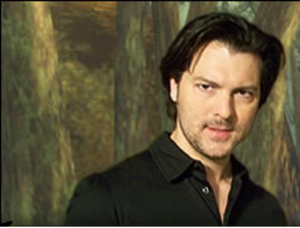
Photo de david hayter interview